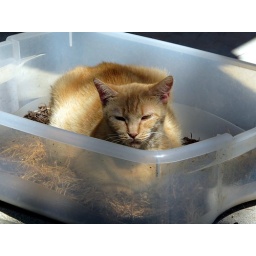
cat in the box